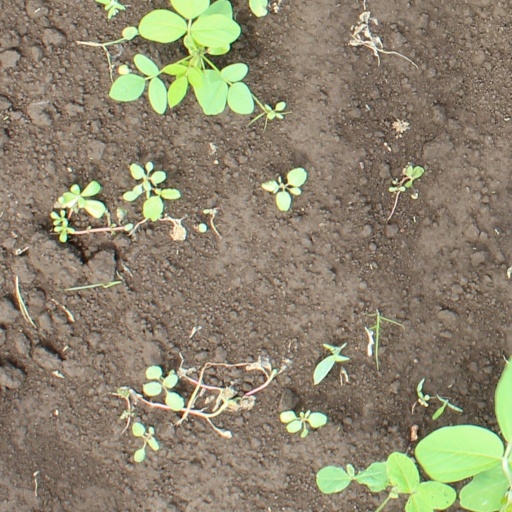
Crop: soybean